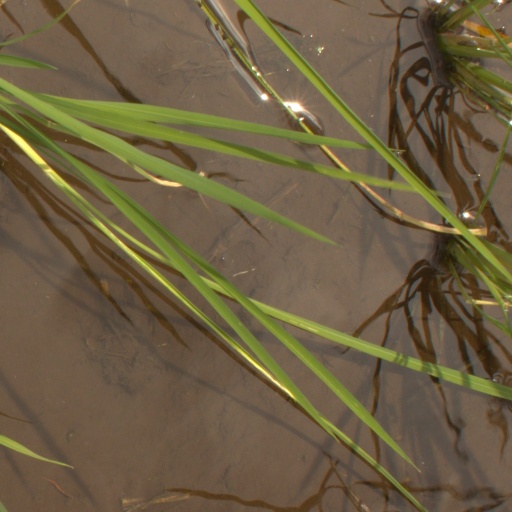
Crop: rice